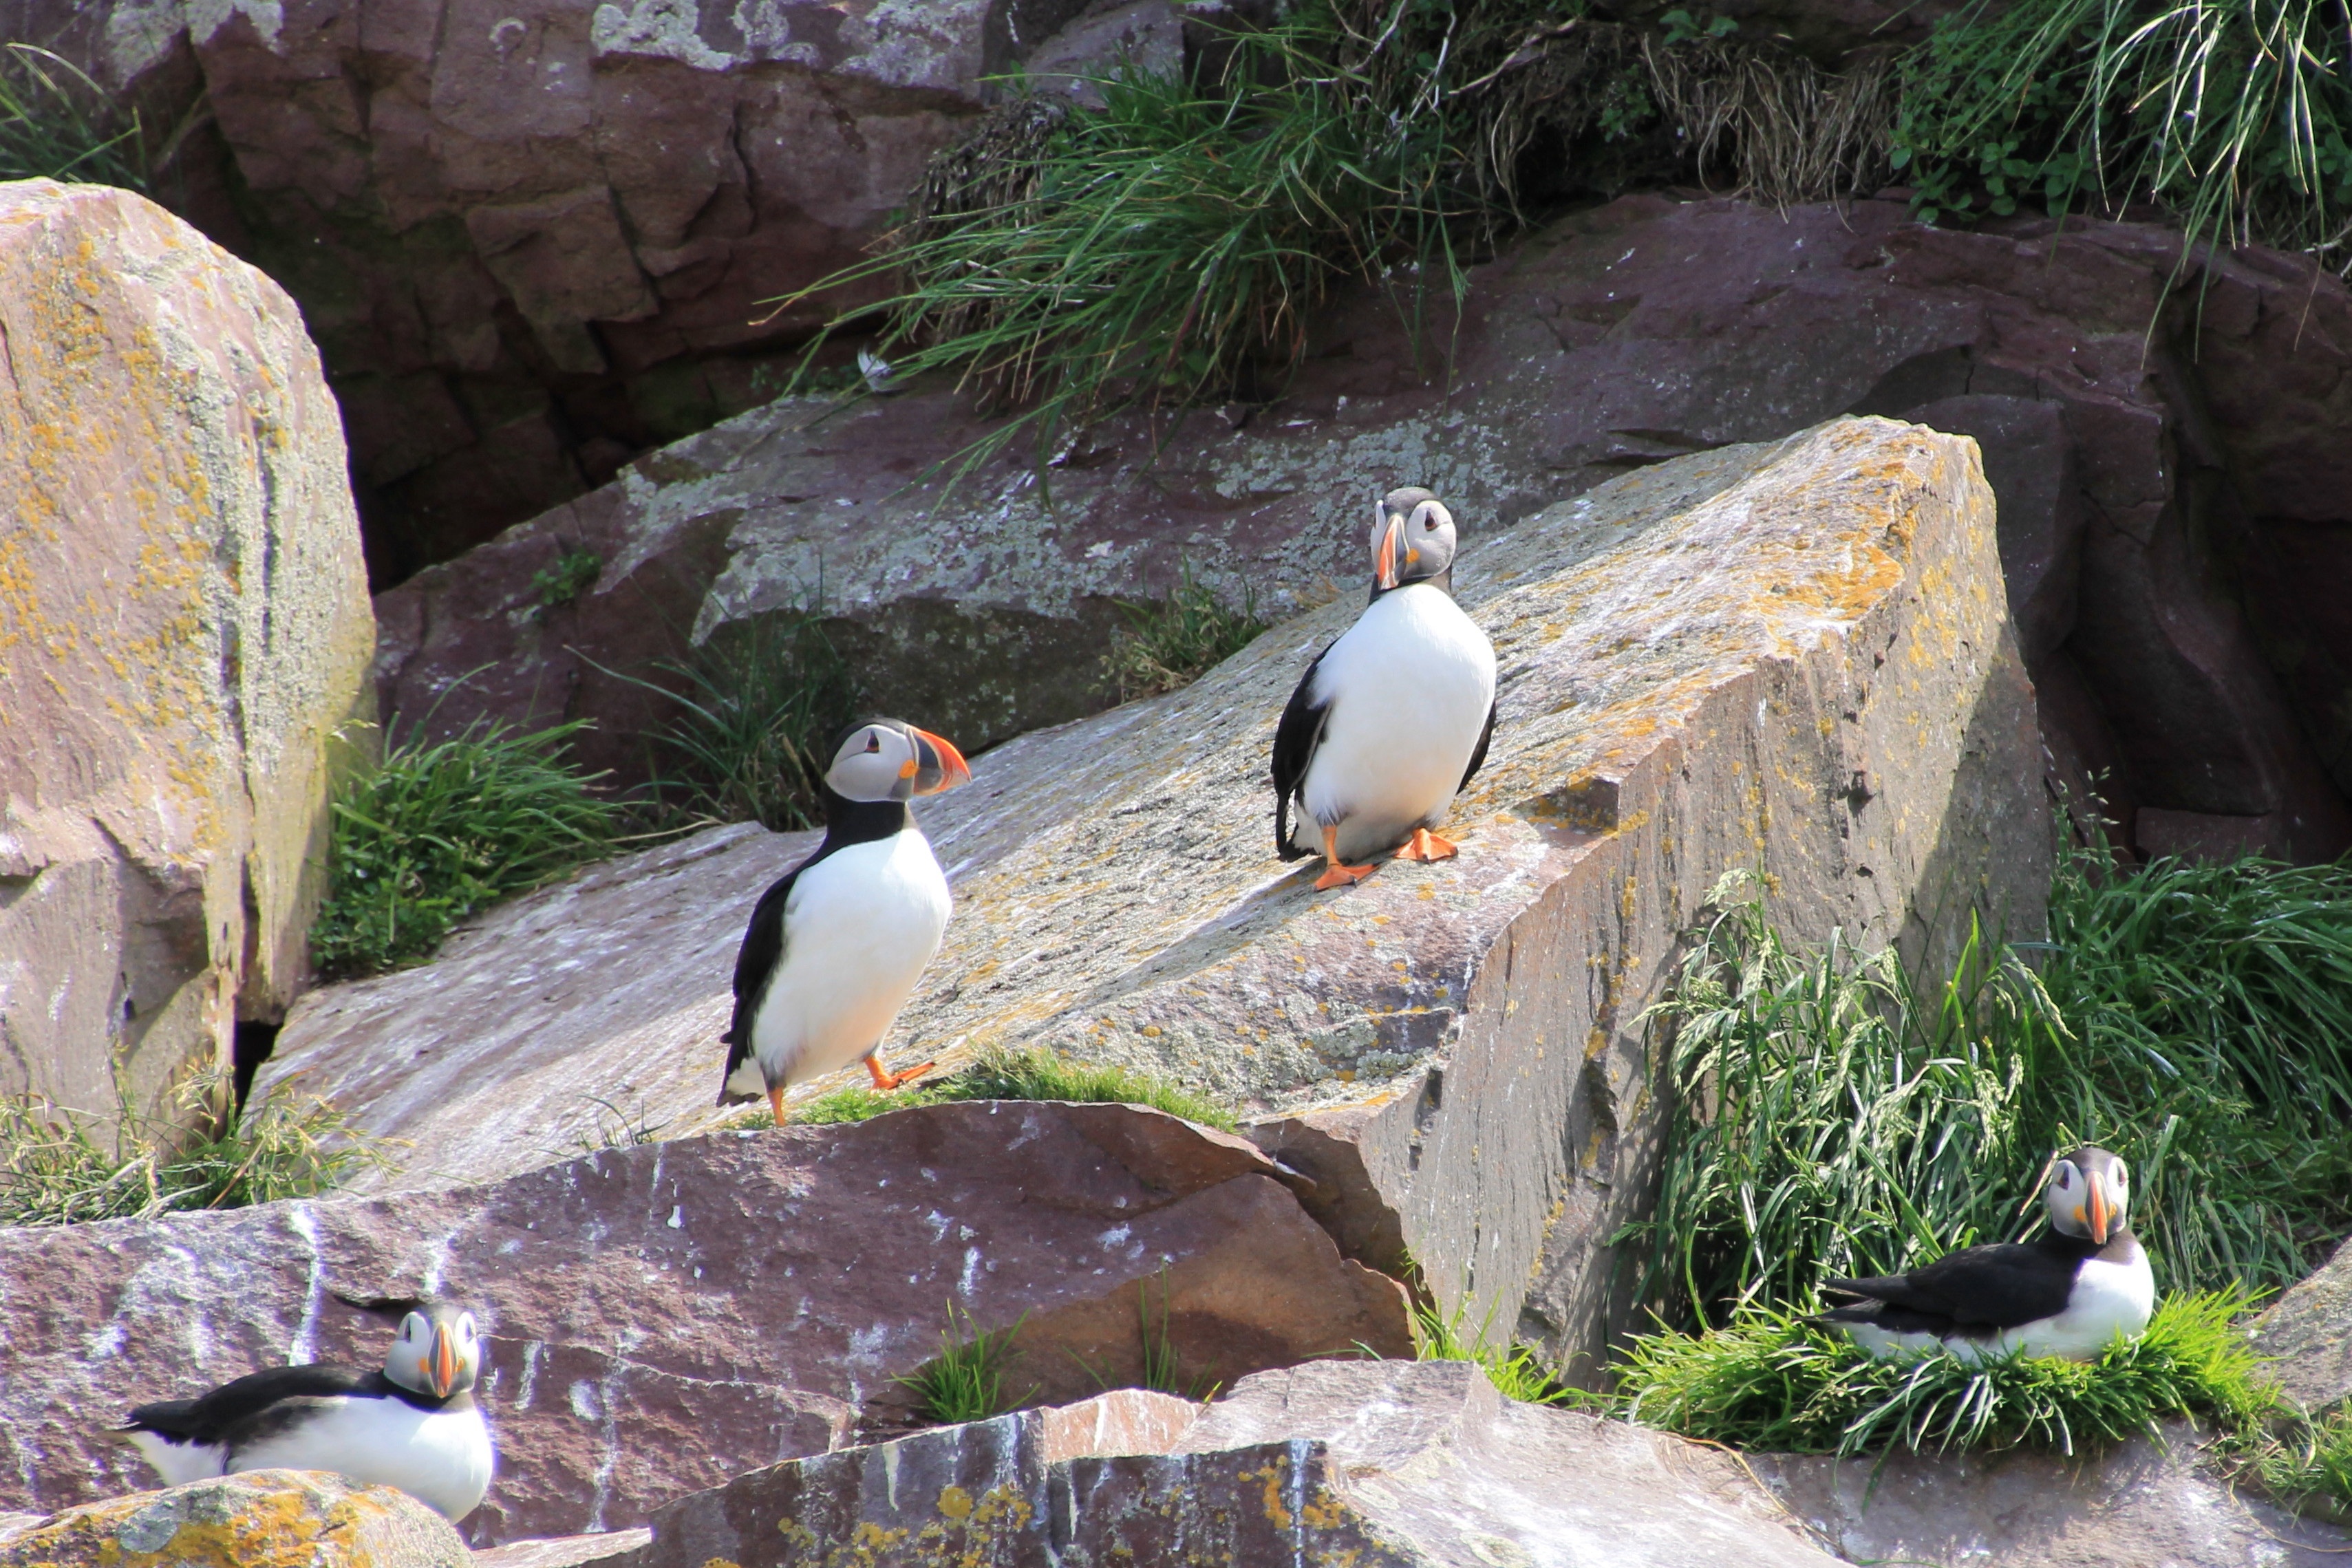
bird, fauna, puffin, wildlife, zoo, outdoor recreation, flightless bird, penguin, seabird